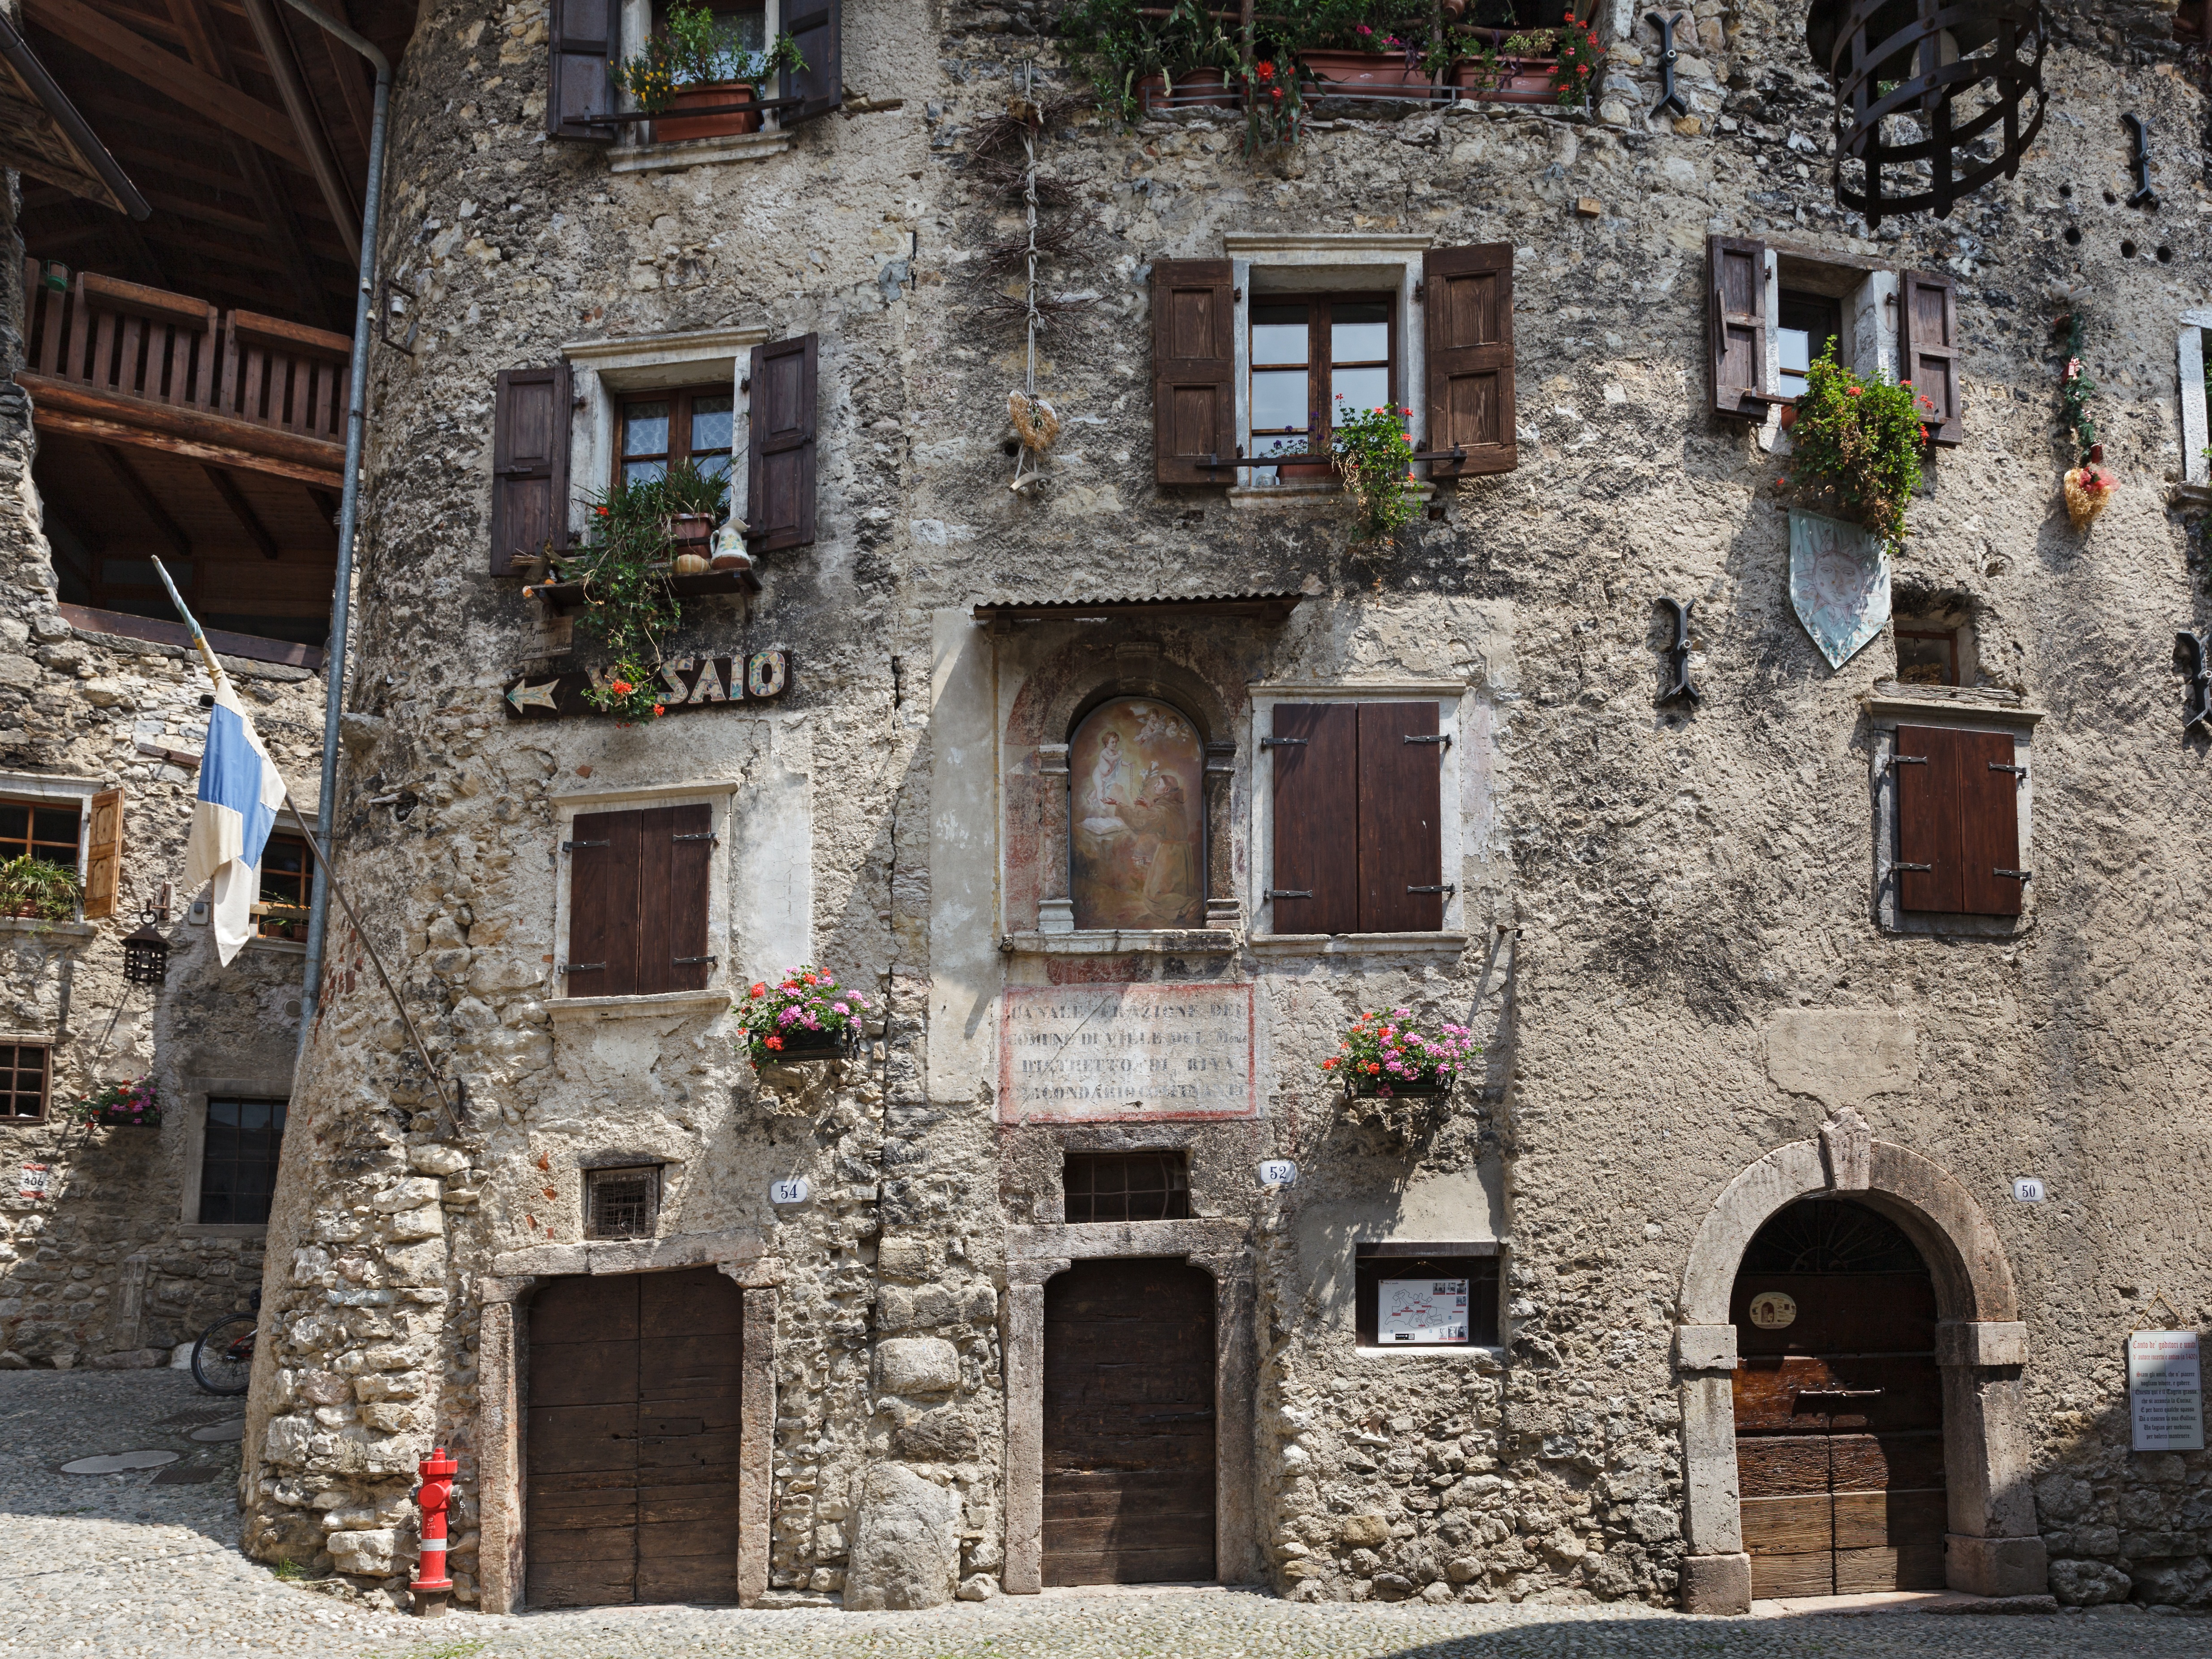
architecture, mansion, house, town, building, alley, home, village, cottage, facade, property, tourism, historic building, courtyard, estate, historically, middle ages, neighbourhood, ancient history